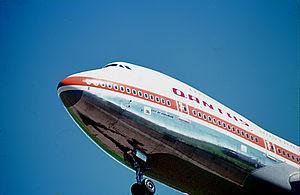
Le Boeing 747 est un avion de ligne à réaction américain à fuselage large construit depuis 1969 par Boeing, souvent désigné par son surnom, Jumbo Jet ou Reine des Ciels. Sa « bosse » caractéristique à l'avant du fuselage fait du 747 un appareil particulièrement reconnaissable. Le 747 est également le premier avion de ligne à fuselage large. Construit aux États-Unis par le groupe Boeing Commercial Airplanes, le 747 dans sa première version a une capacité deux fois et demi supérieure à celle du Boeing 707 qui est l'un des grands avions commerciaux des années 1960. Effectuant son premier vol le 9 février 1969 et mis en service en janvier 1970, le 747 détient pendant 37 ans le record de la capacité de passagers, jusqu'à l'arrivée de l'Airbus A380.